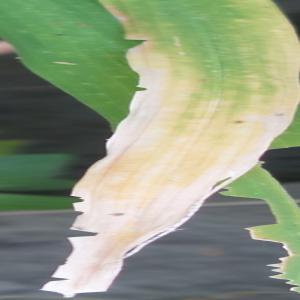
Disease: Bacterialblight